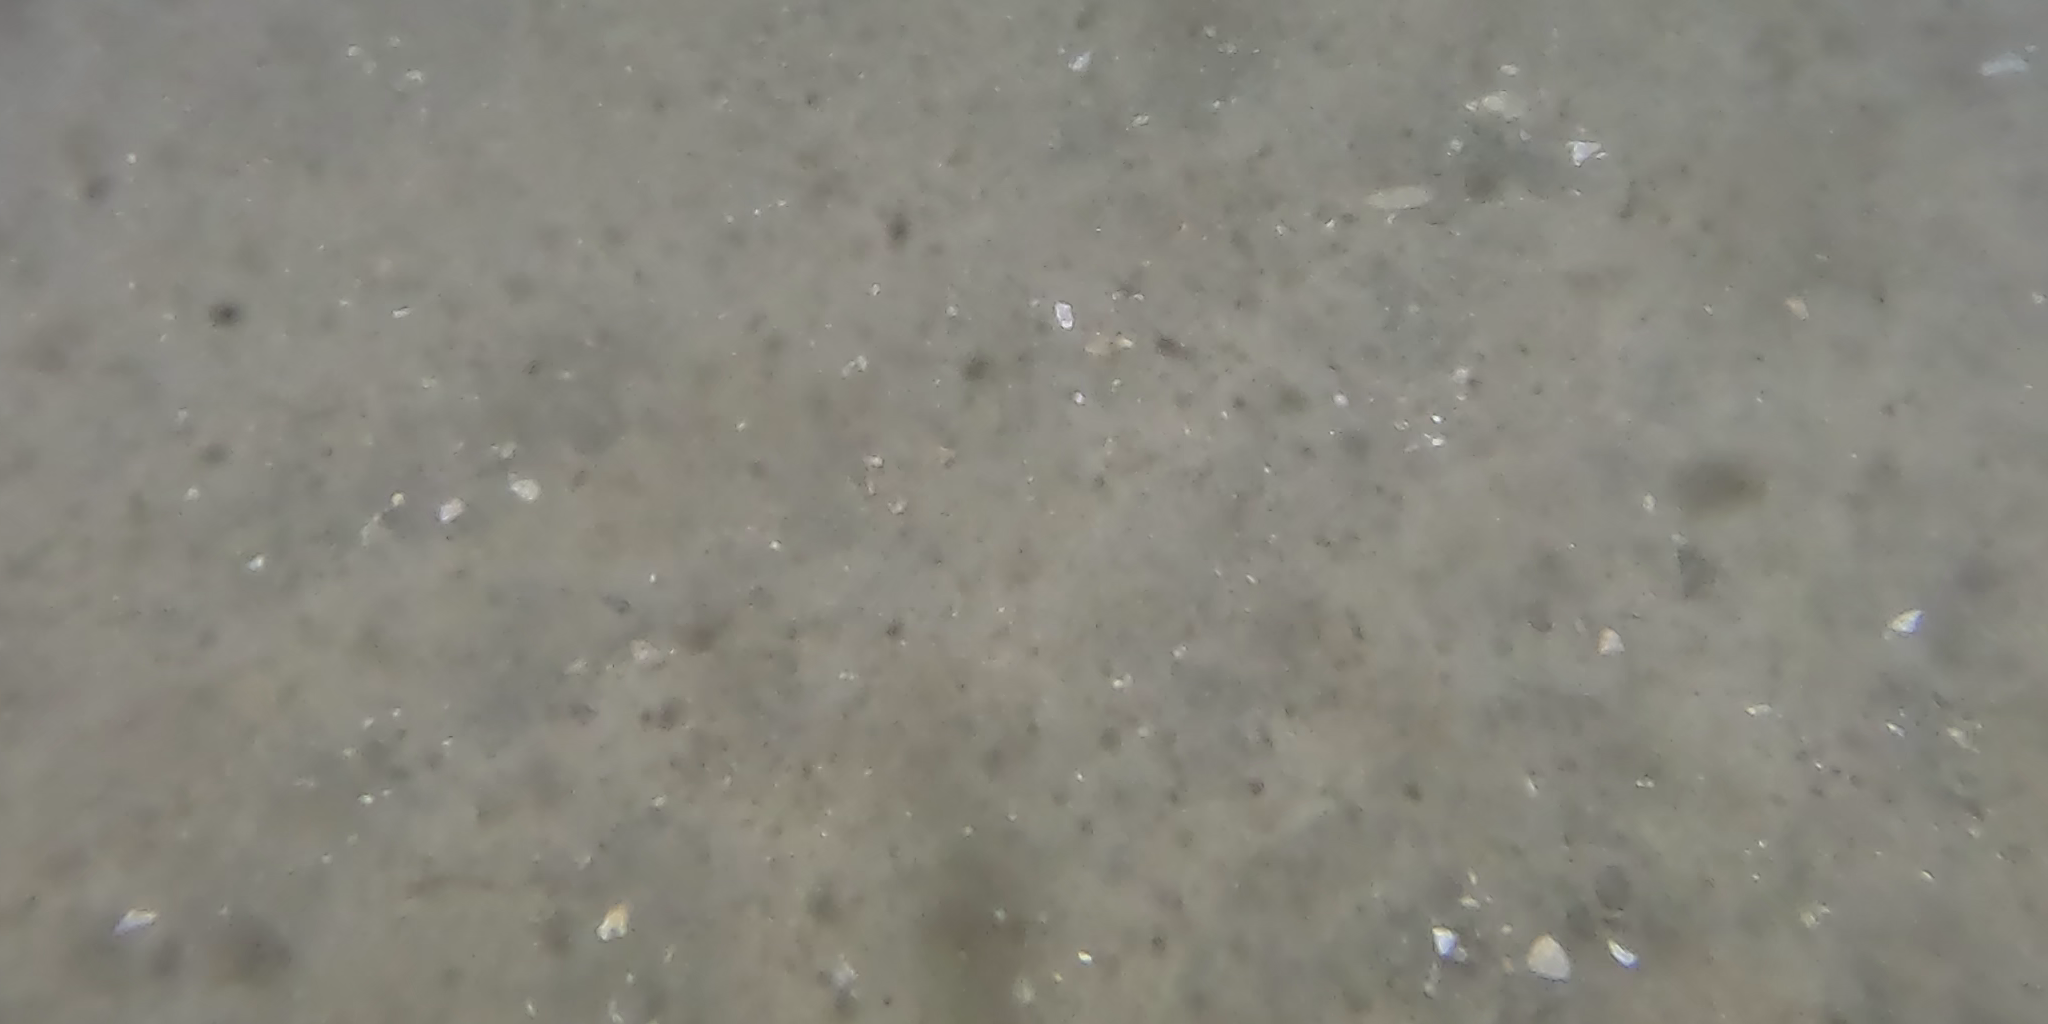
Seabed habitat: sand